History of the Chouf region

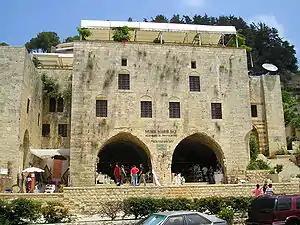
The Palace of Fakjreddine in Deir al-Qamar, seat of the Ma'ns

In July 1602, after his political patron Murad Pasha became a vizier in Constantinople, Fakhr al-Din was appointed the "sanjak-bey" of Safed. With the Druze of Sidon-Beirut and Safed under his authority, he effectively became their paramount chief. Fakhr al-Din may have been appointed to the post to leverage his Druze power base against the Shia.